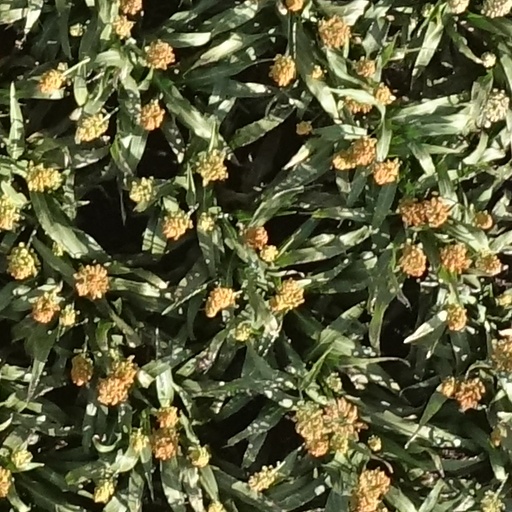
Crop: sorghum